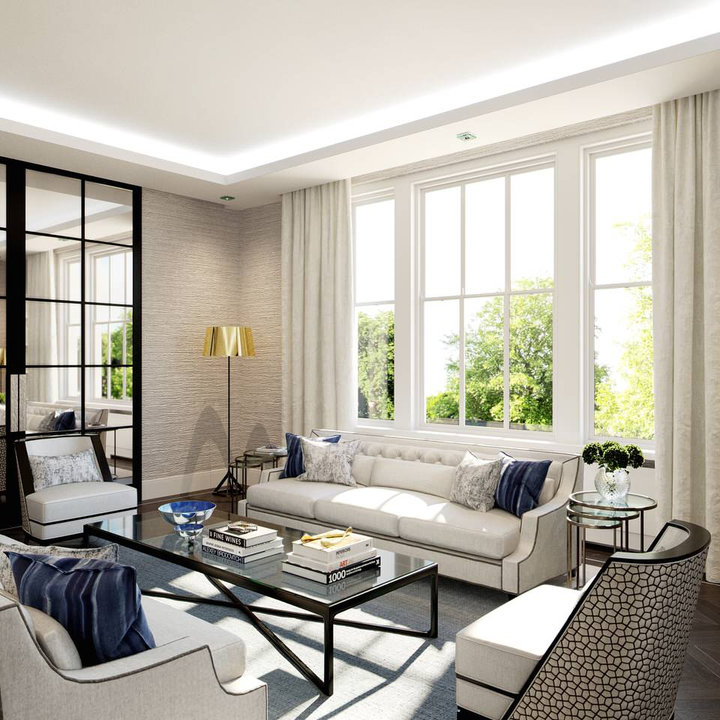
Style: ArtDeco